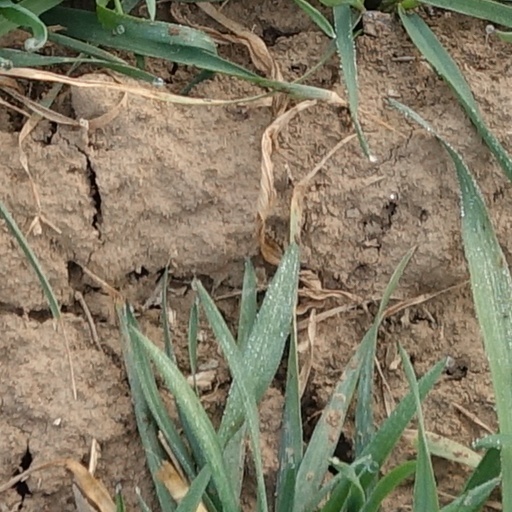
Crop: wheat